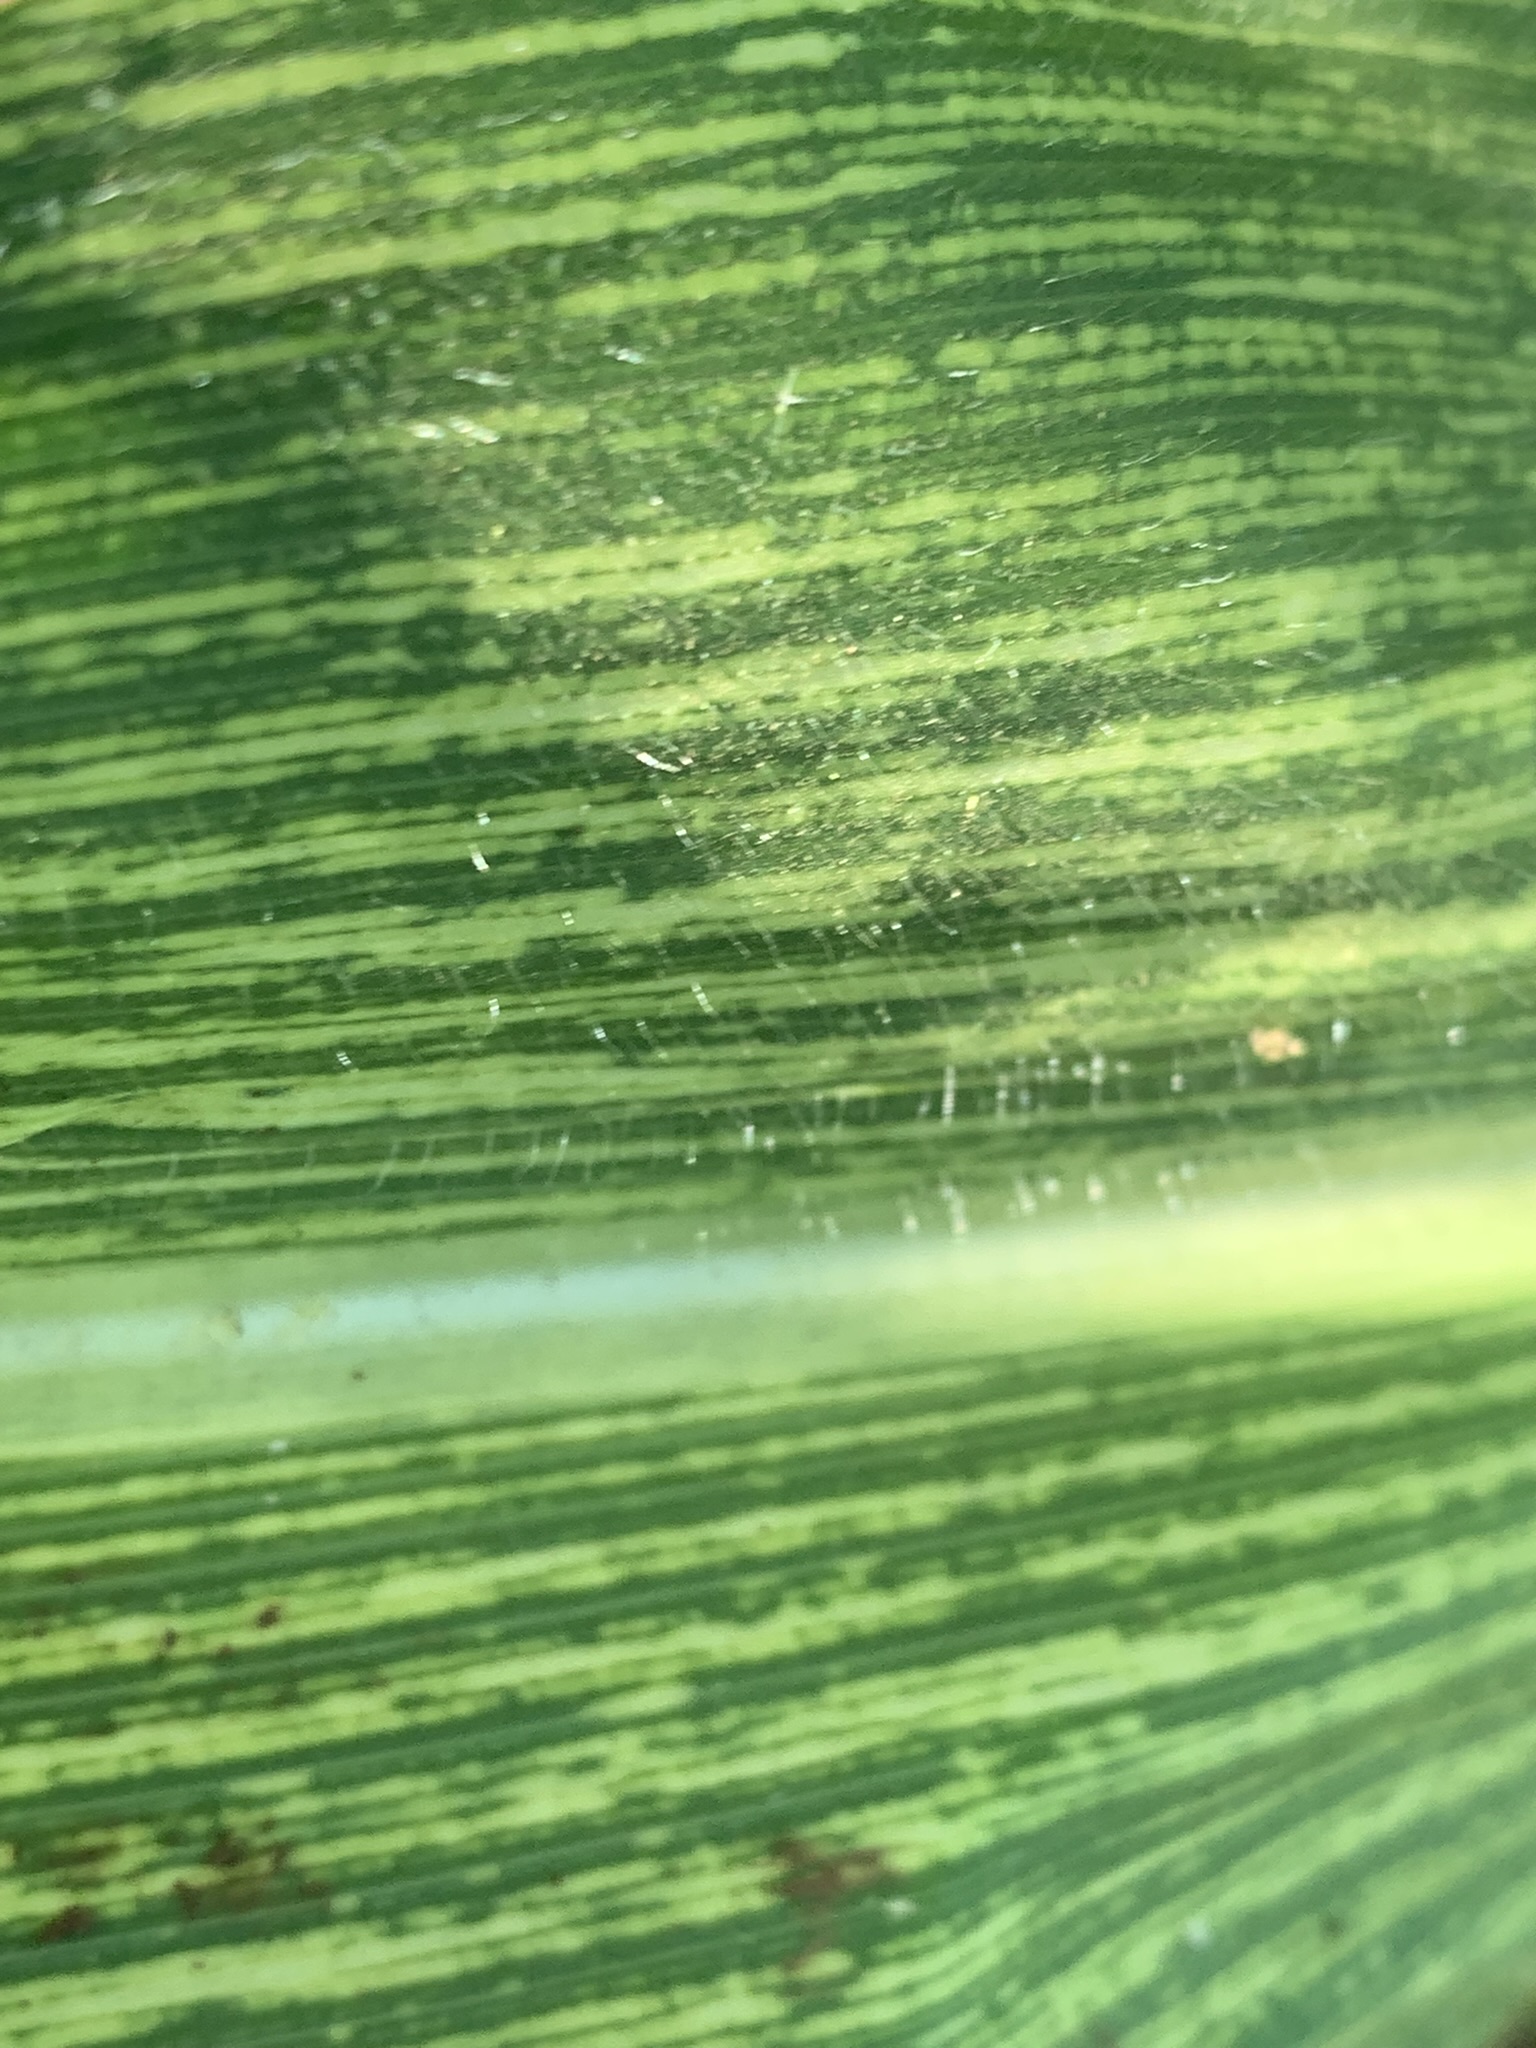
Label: MSV